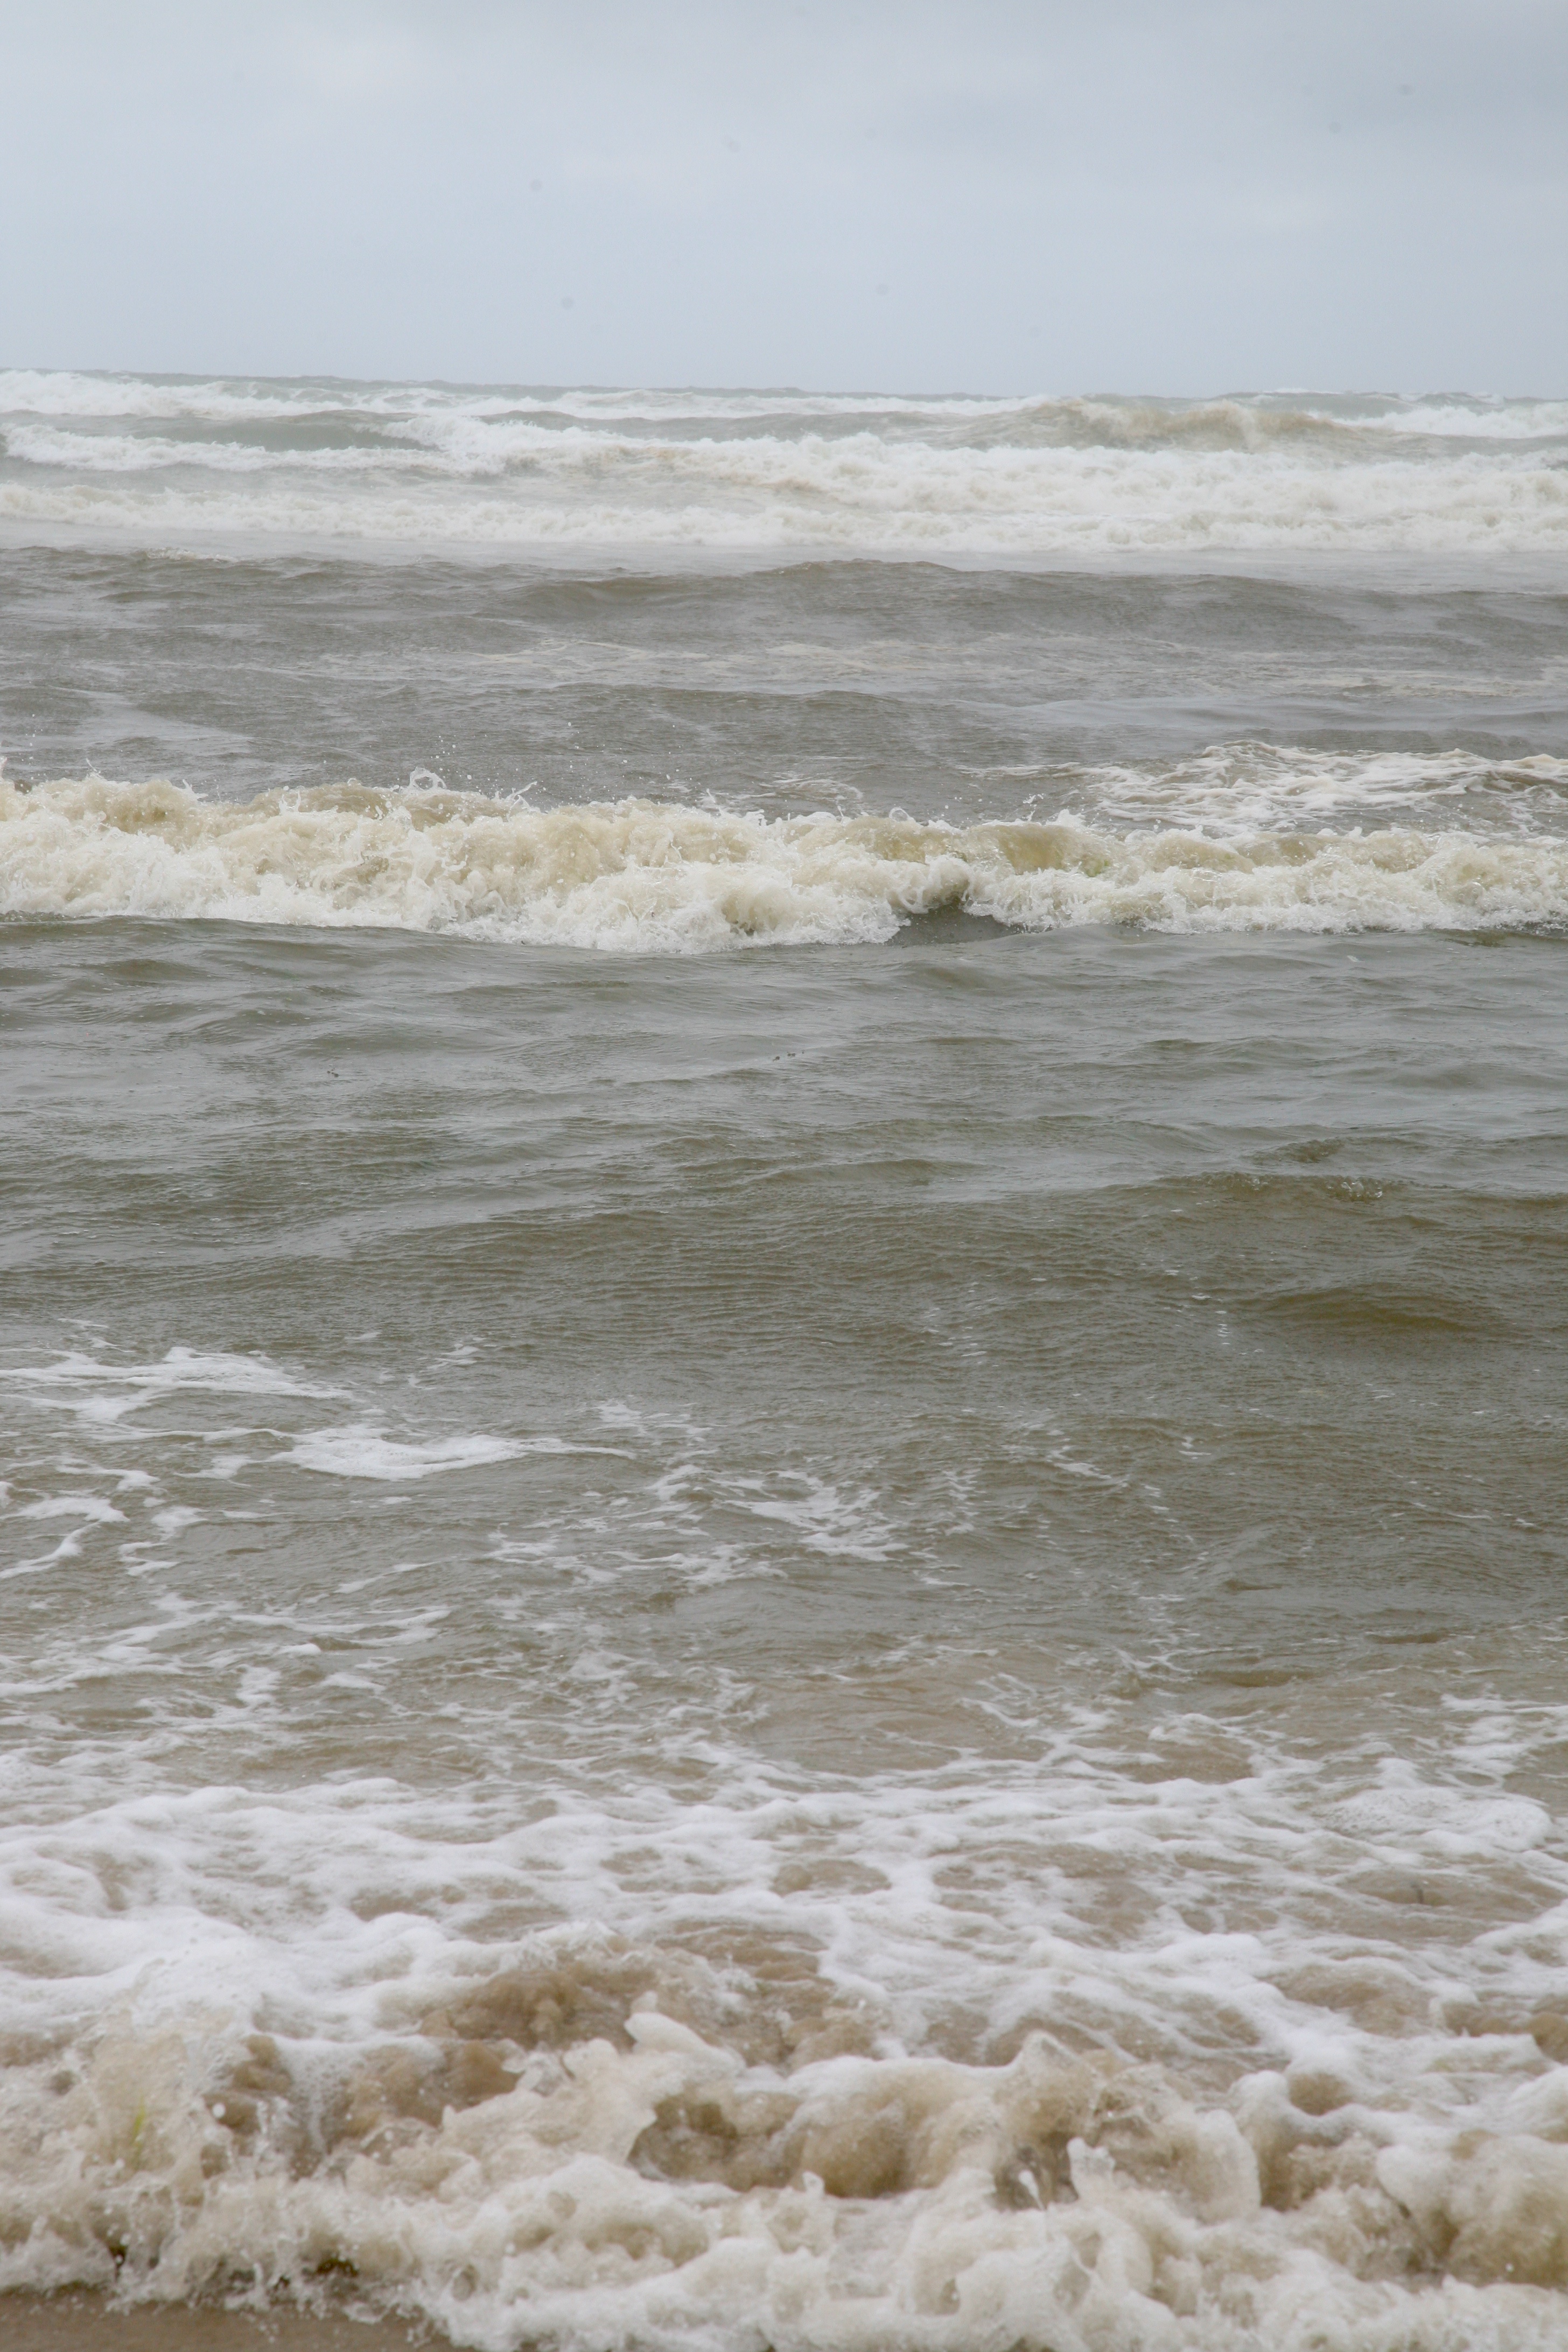
beach, sea, coast, water, sand, rock, ocean, shore, wave, wind, france, weather, body of water, strand, mer, playa, channel, cume, frankreich, vague, scum, pasdecalais, cotedopale, stellaplage, manche, cucq, welle, mudflat, wind wave